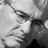
Emotion: sad